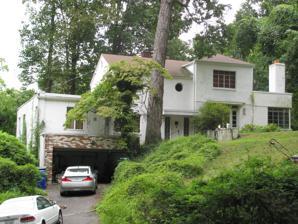
Building: Earle Micajah Winslow House
Country: United States of America
Year built: 1940
Historic house in Virginia, United States United States historic place Earle Micajah Winslow House U.S. National Register of Historic Places Virginia Landmarks Register Earle Micajah Winslow House, September 2012 Show map of District of Columbia Show map of Virginia Show map of the United States Location 2333 N. Vernon St., Arlington, Virginia Coordinates 38°54′06″N 77°07′09″W / 38.90167°N 77.11917°W / 38.90167; -77.11917 Area less than one acre Built 1940 ( 1940 ) Built by Henry, Ira Architect Hamaker, Kenton Architectural style Streamline Moderne MPS Streamline Modern Houses in Arlington County, Va 1936-1945 MPS NRHP reference No. 11000028 VLR No. 000-2633 Significant dates Added to NRHP February 22, 2011 Designated VLR December 16, 2010 Earle Micajah Winslow House is a historic home located at Arlington County, Virginia . It was built in 1940, and is a two-story, concrete block structure veneered in brick and covered in a smooth stucco finish that is painted white.  It has a shallow-pitched, side-gabled roof. A square projecting bay has a flat roof and a curved bay is crowned by a conical roof and a shallow hipped roof .  The house features smooth walls, flat and shallow-pitched roofs, bands of wrapping windows, rounded corners, and a complete lack of applied ornamentation in the Streamline Moderne style. It was listed on the National Register of Historic Places in 2011. References